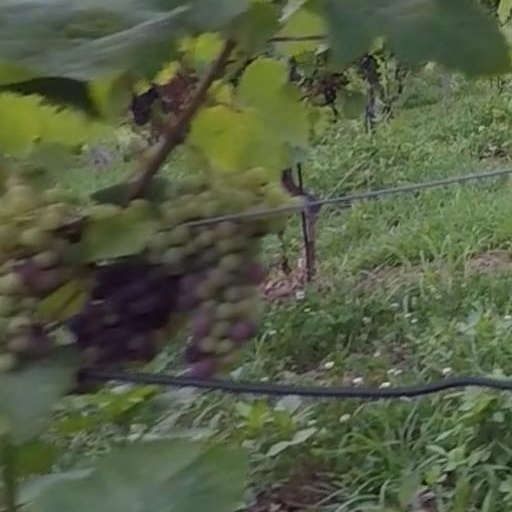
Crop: grape